Jamie at Home

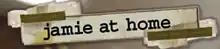

Jamie at Home is a British cookery programme presented by Jamie Oliver. In each episode, Jamie uses a different ingredient which has been grown organically at his home in rural Essex, England.